Lanús

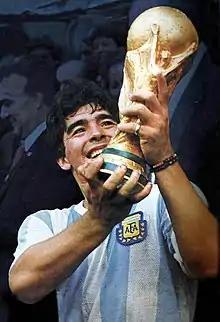
Diego Maradona celebrating after winning the 1986 FIFA World Cup

Efforts to gain autonomy for the district date back many years. The goal was eventually achieved with the emergence of the "Unión Vecinal Autonomista," whose members used the number 111 as their symbol and campaigned to achieve the long-awaited autonomy.